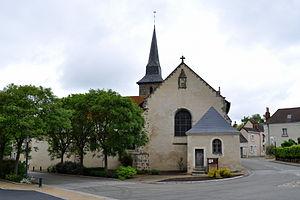
Eglise de Requeil (Sarthe)
Requeil est une commune française, située dans le département de la Sarthe en région Pays de la Loire, peuplée de 1 184 habitants.